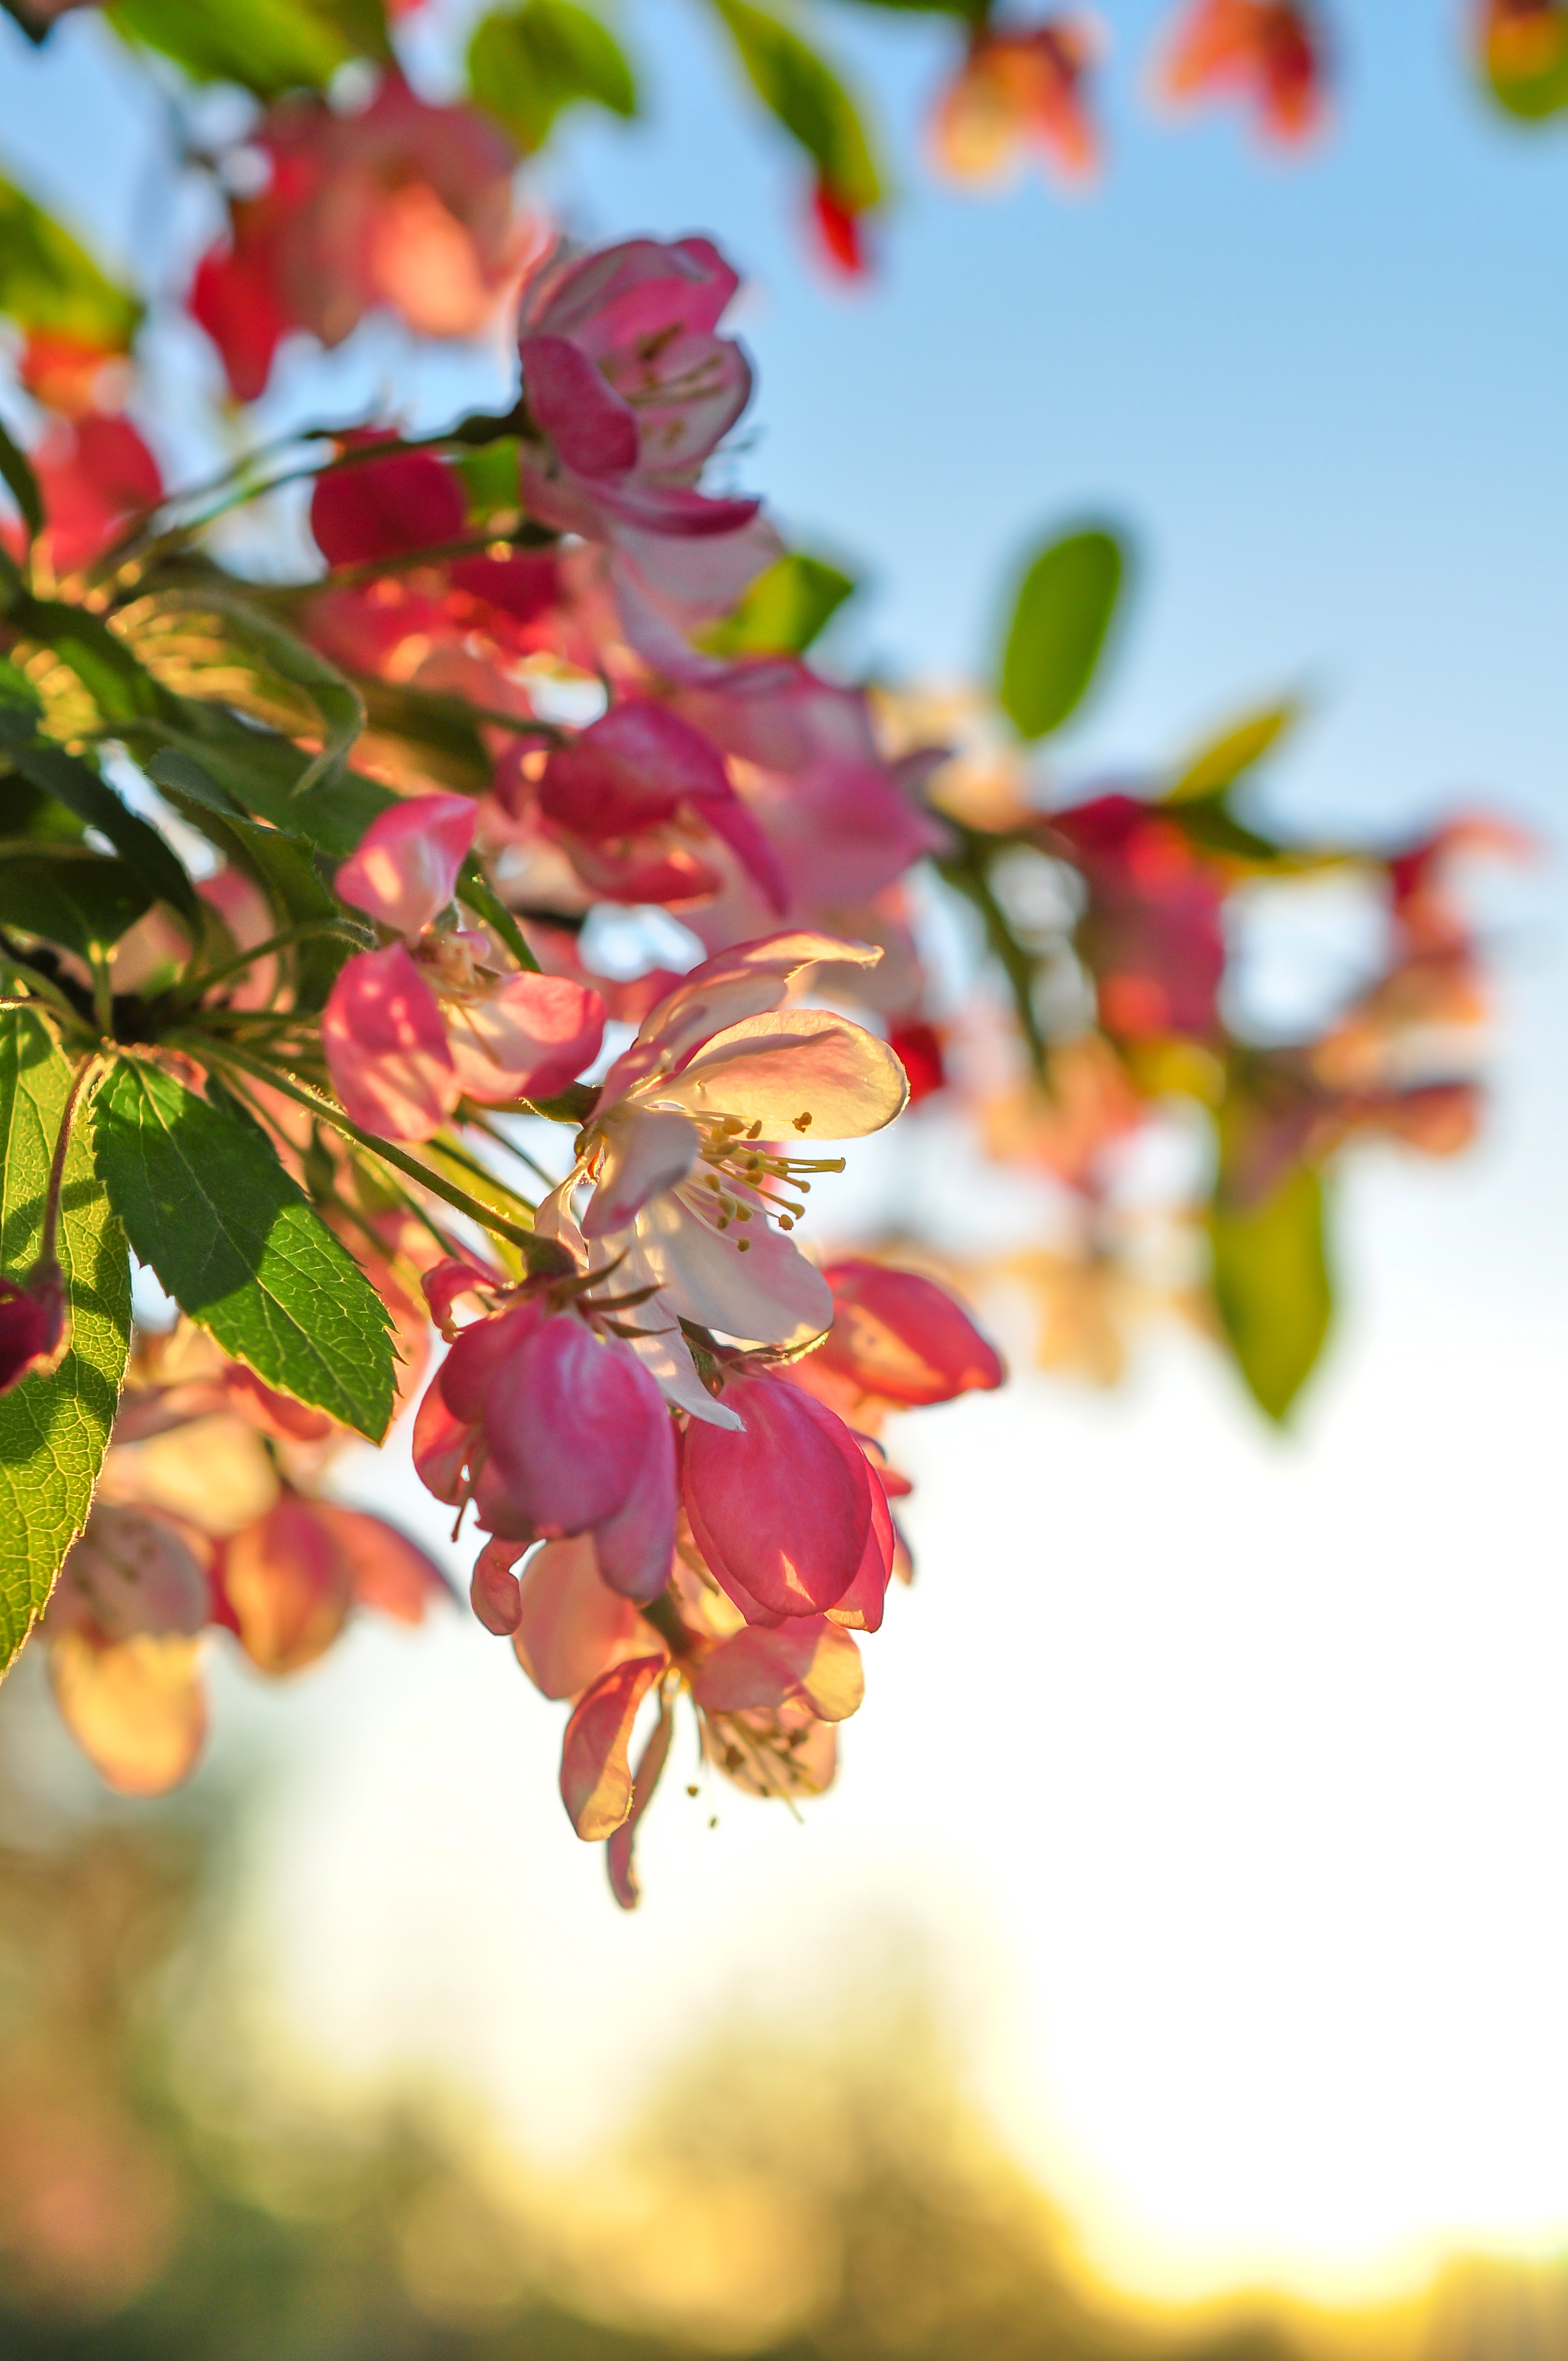
tree, nature, branch, blossom, light, plant, sun, sunset, sunlight, leaf, flower, petal, spring, red, produce, insect, autumn, botany, garden, pink, flora, season, wildflower, flowers, close up, west, lights, colors, shrub, nectar, vernal, pink flower, macro photography, flowering plant, blossom tree